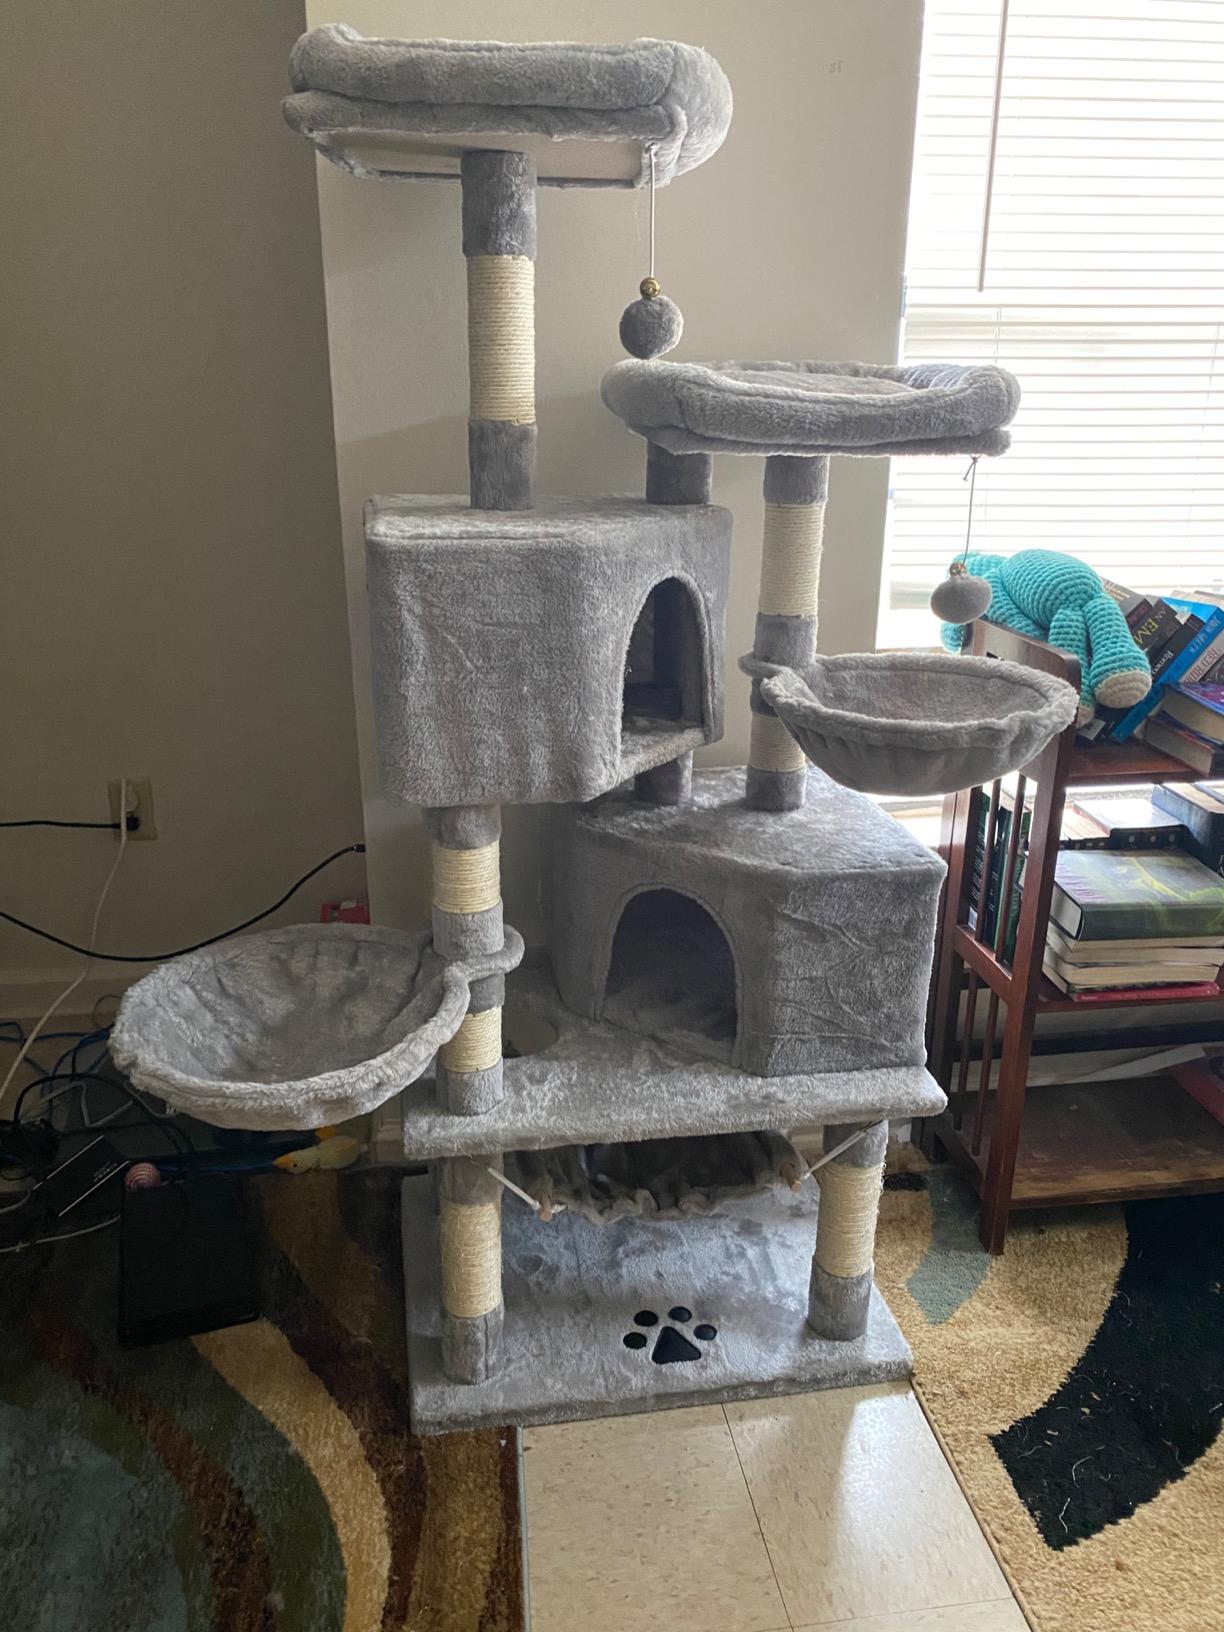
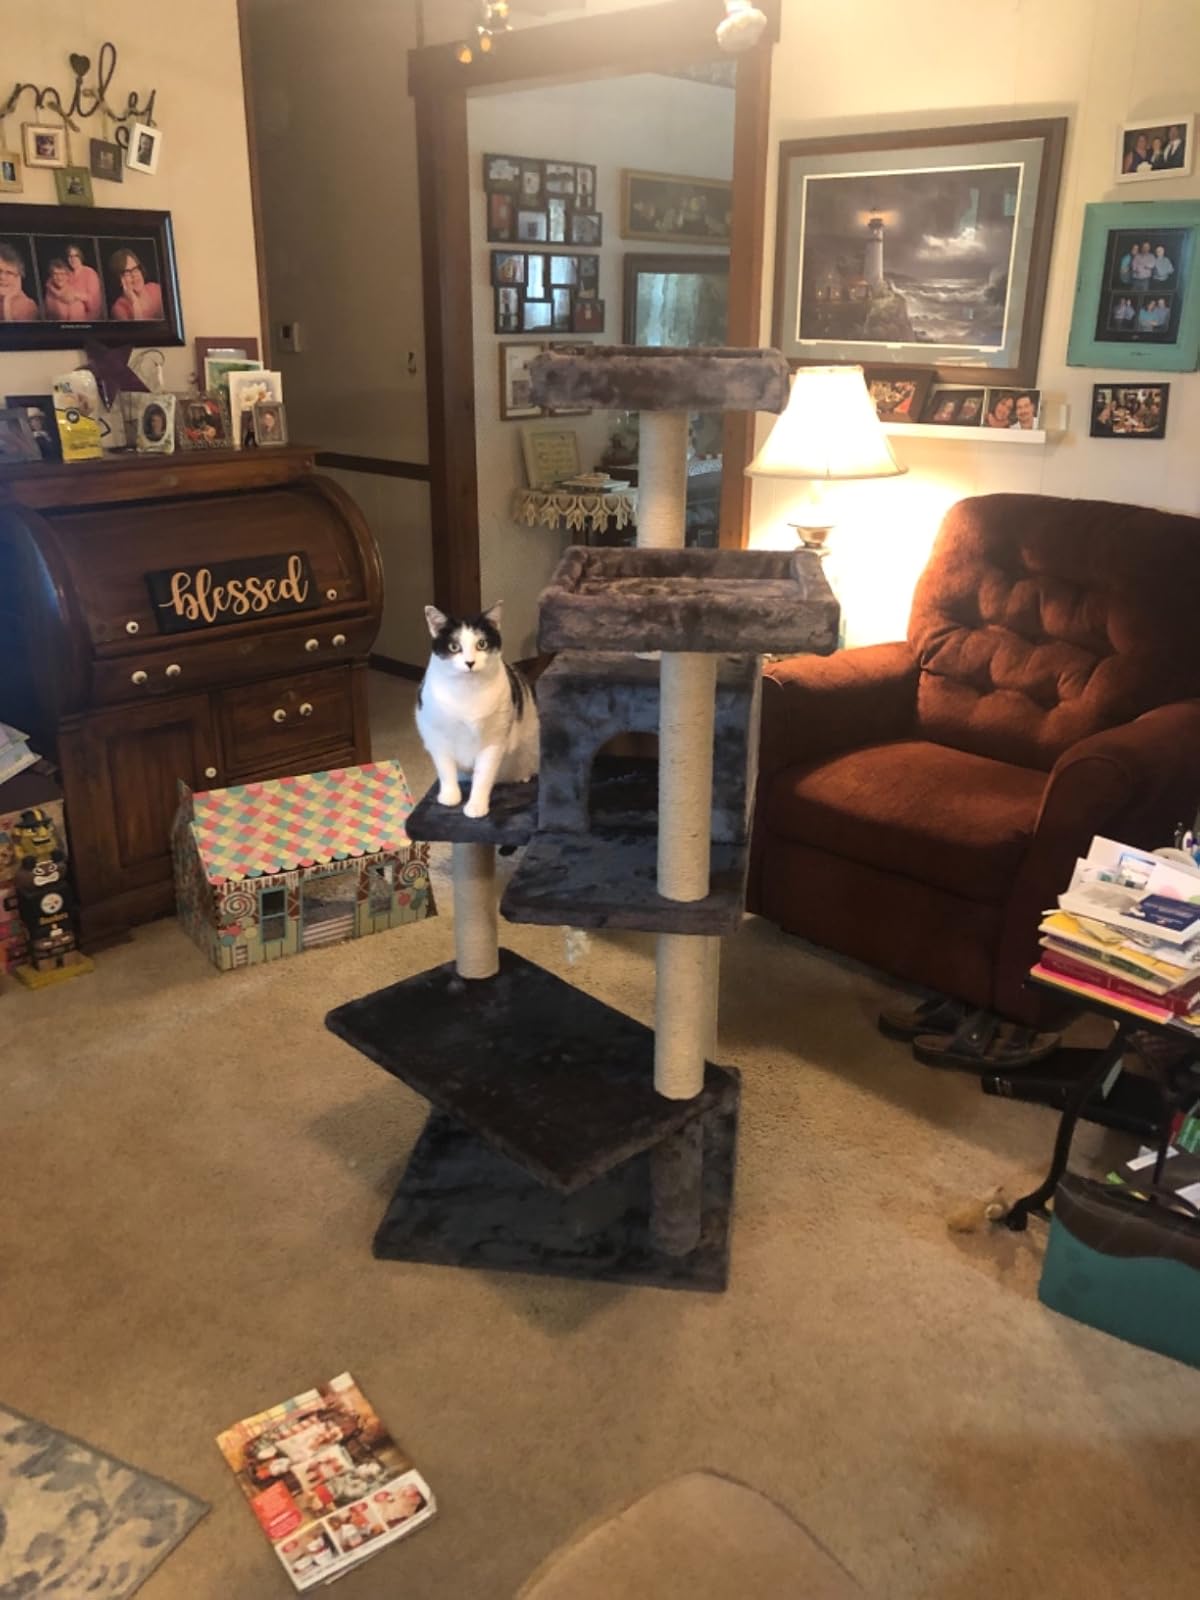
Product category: items_cat tree
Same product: no